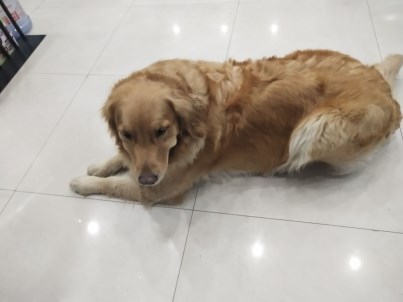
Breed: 5355-n000126-golden_retriever